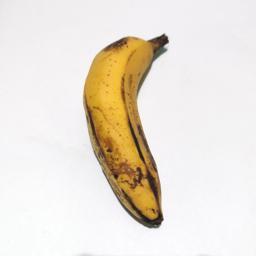
Ripeness: Ripe